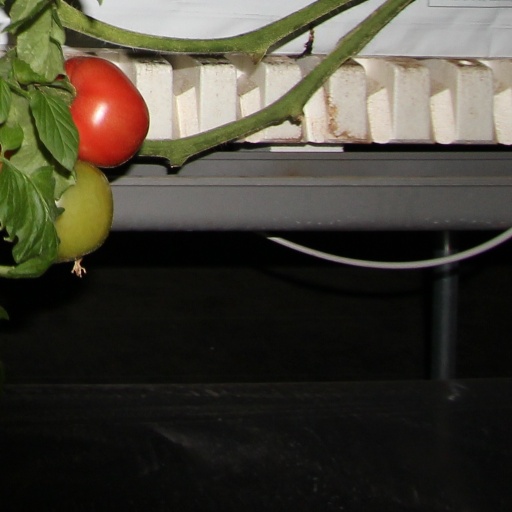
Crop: tomato